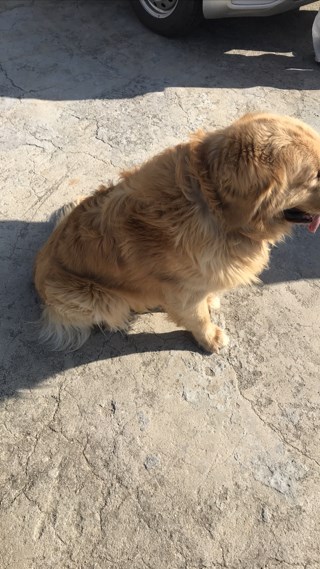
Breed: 5355-n000126-golden_retriever